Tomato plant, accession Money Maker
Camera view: bottom (45 deg); turntable rotation: 0 degrees
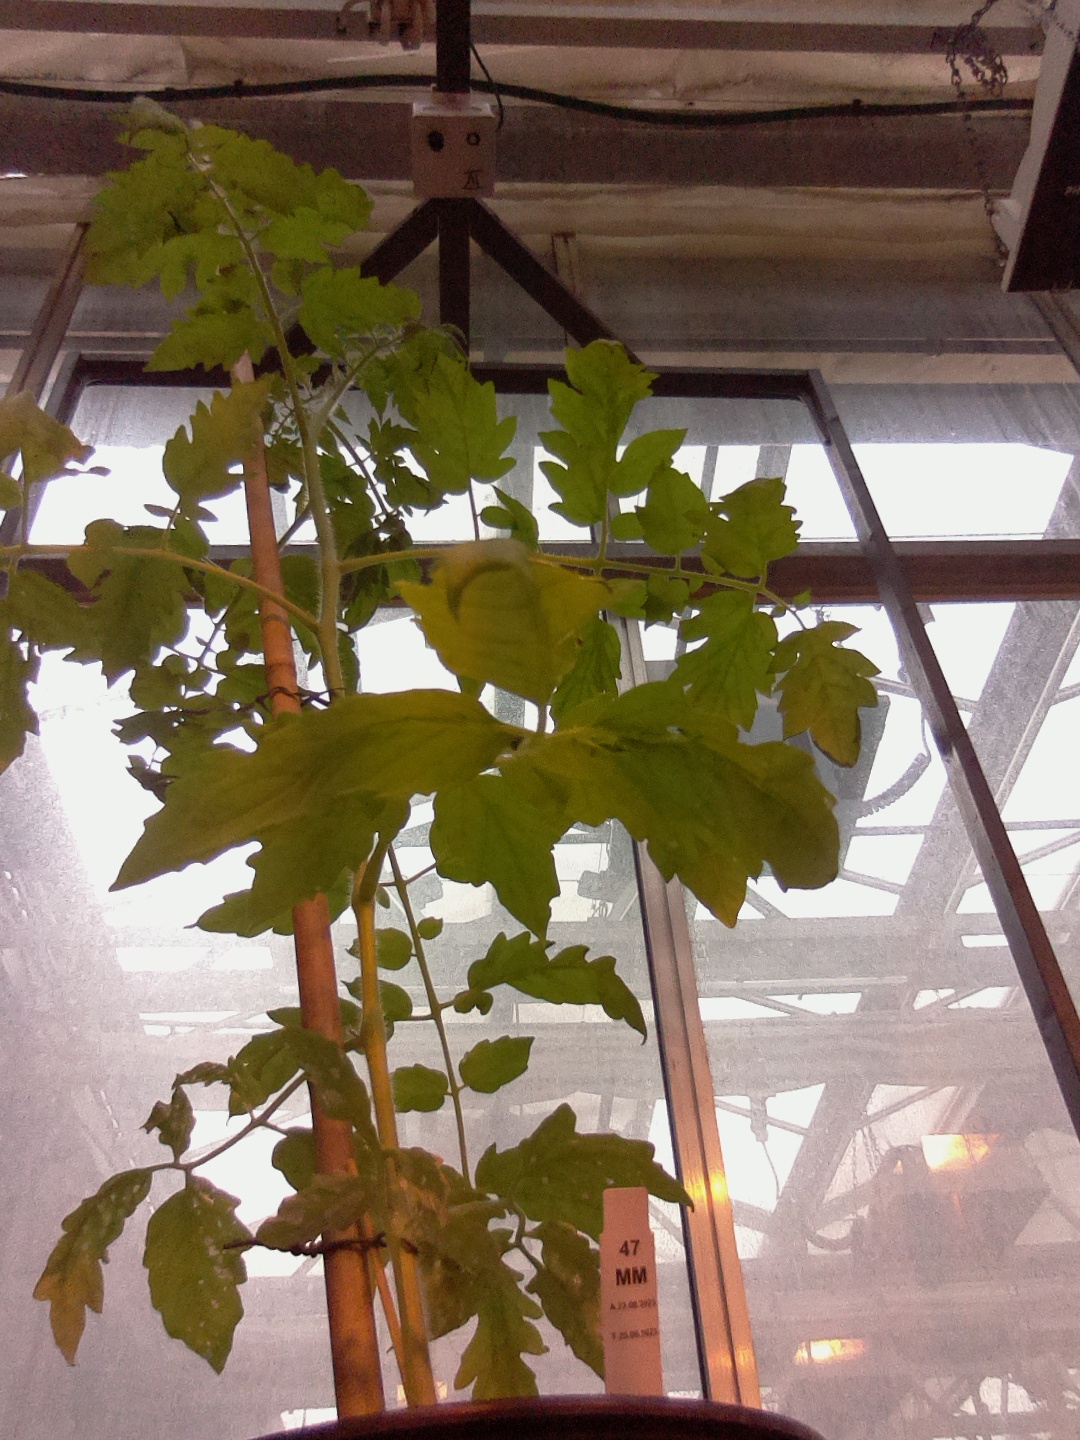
BBCH growth stage 16: 12 of true leaves visible